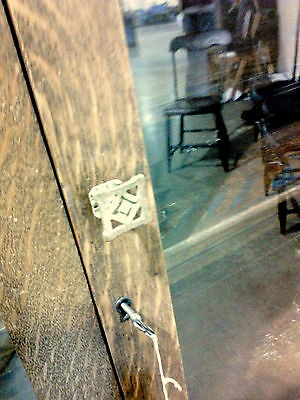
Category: cabinet